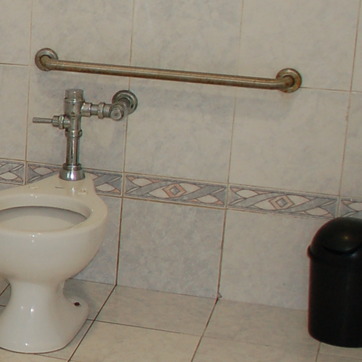
Material: tile